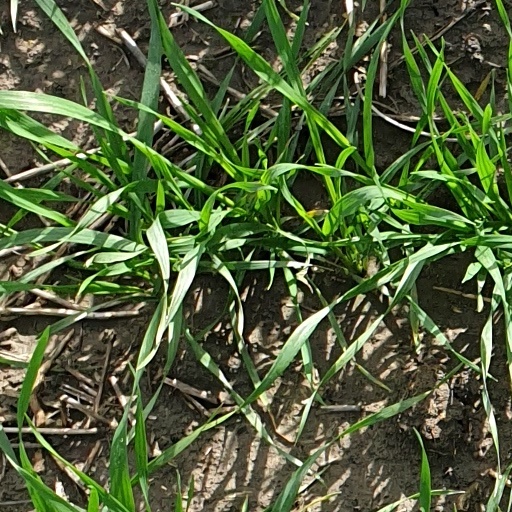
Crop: wheat